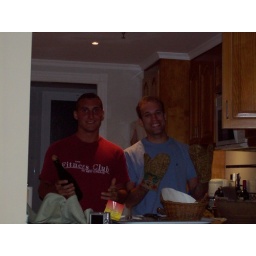
the boys in the kitchen